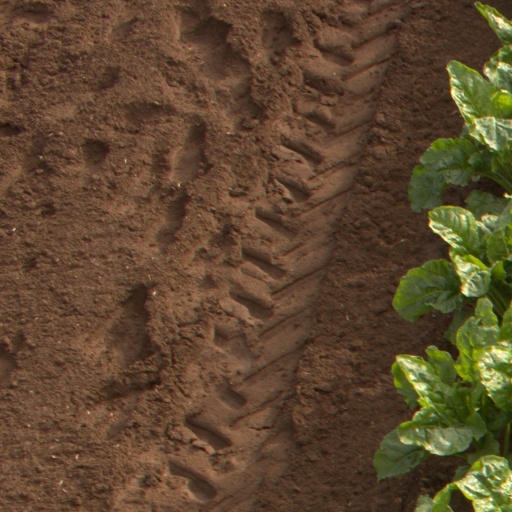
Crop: sugar beet